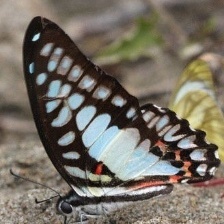
Species: GREAT JAY